Vartan Adjemian

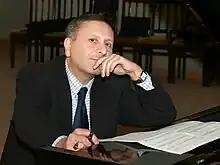
Vartan Adjemian, 2008

Vartan Adjemian (born 27 April 1956) is an Armenian composer of orchestral, operatic, and chamber music whose works have been performed worldwide.